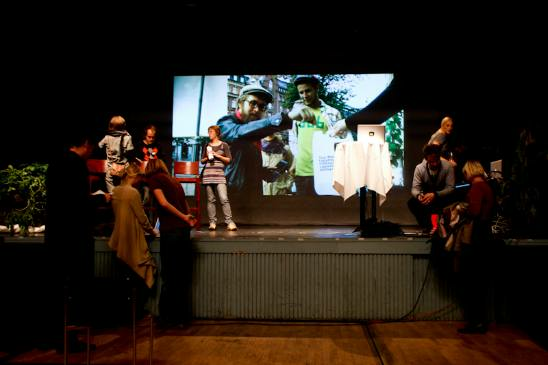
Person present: Yes